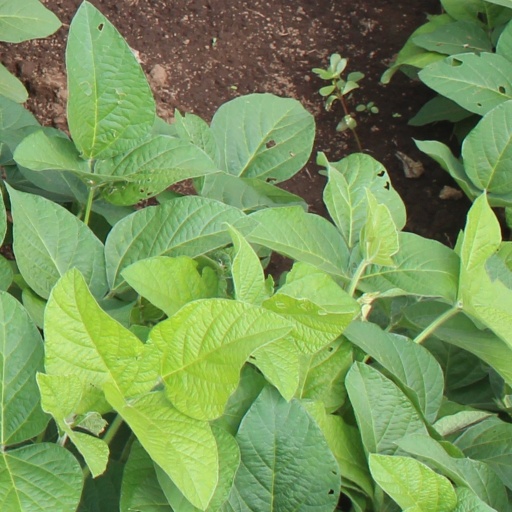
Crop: soybean